Trinidad and Tobago Police Service

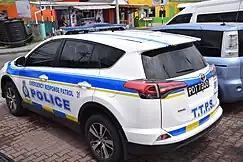

The Trinidad and Tobago Police Service receives its financial allocations in the national budget through the Ministry of National Security. The Ministry has two accounting officers a Permanent Secretary who is responsible for the ministry and the various divisions and agencies under it, and the Commissioner of Police who is responsible for the Police service. (note 3)